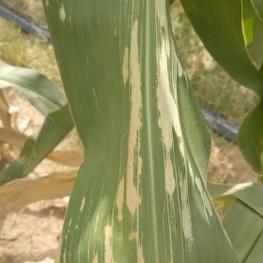
Crop: Maize
Condition: helminthosporiosis-d